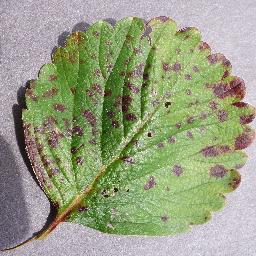
Label: Strawberry___Leaf_scorch